Robert H. Scarborough

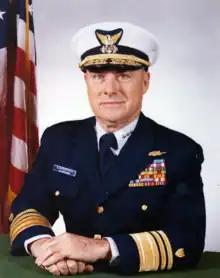

Robert Henry Scarborough Jr. (March 12, 1923 – March 20, 2020) was a vice admiral in the United States Coast Guard who served as the 13th Vice Commandant from 1978 to 1982.